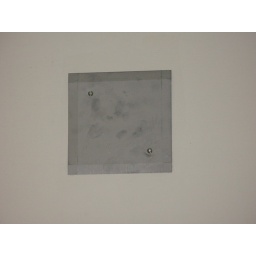
A metal plate on the wall in my office.